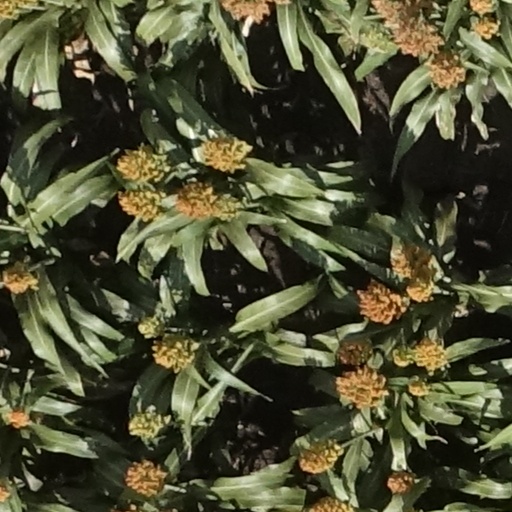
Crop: sorghum